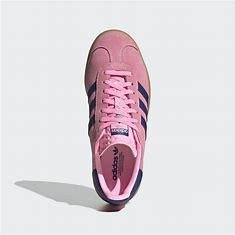
Brand: Adidas
Model: Gazelle Bold